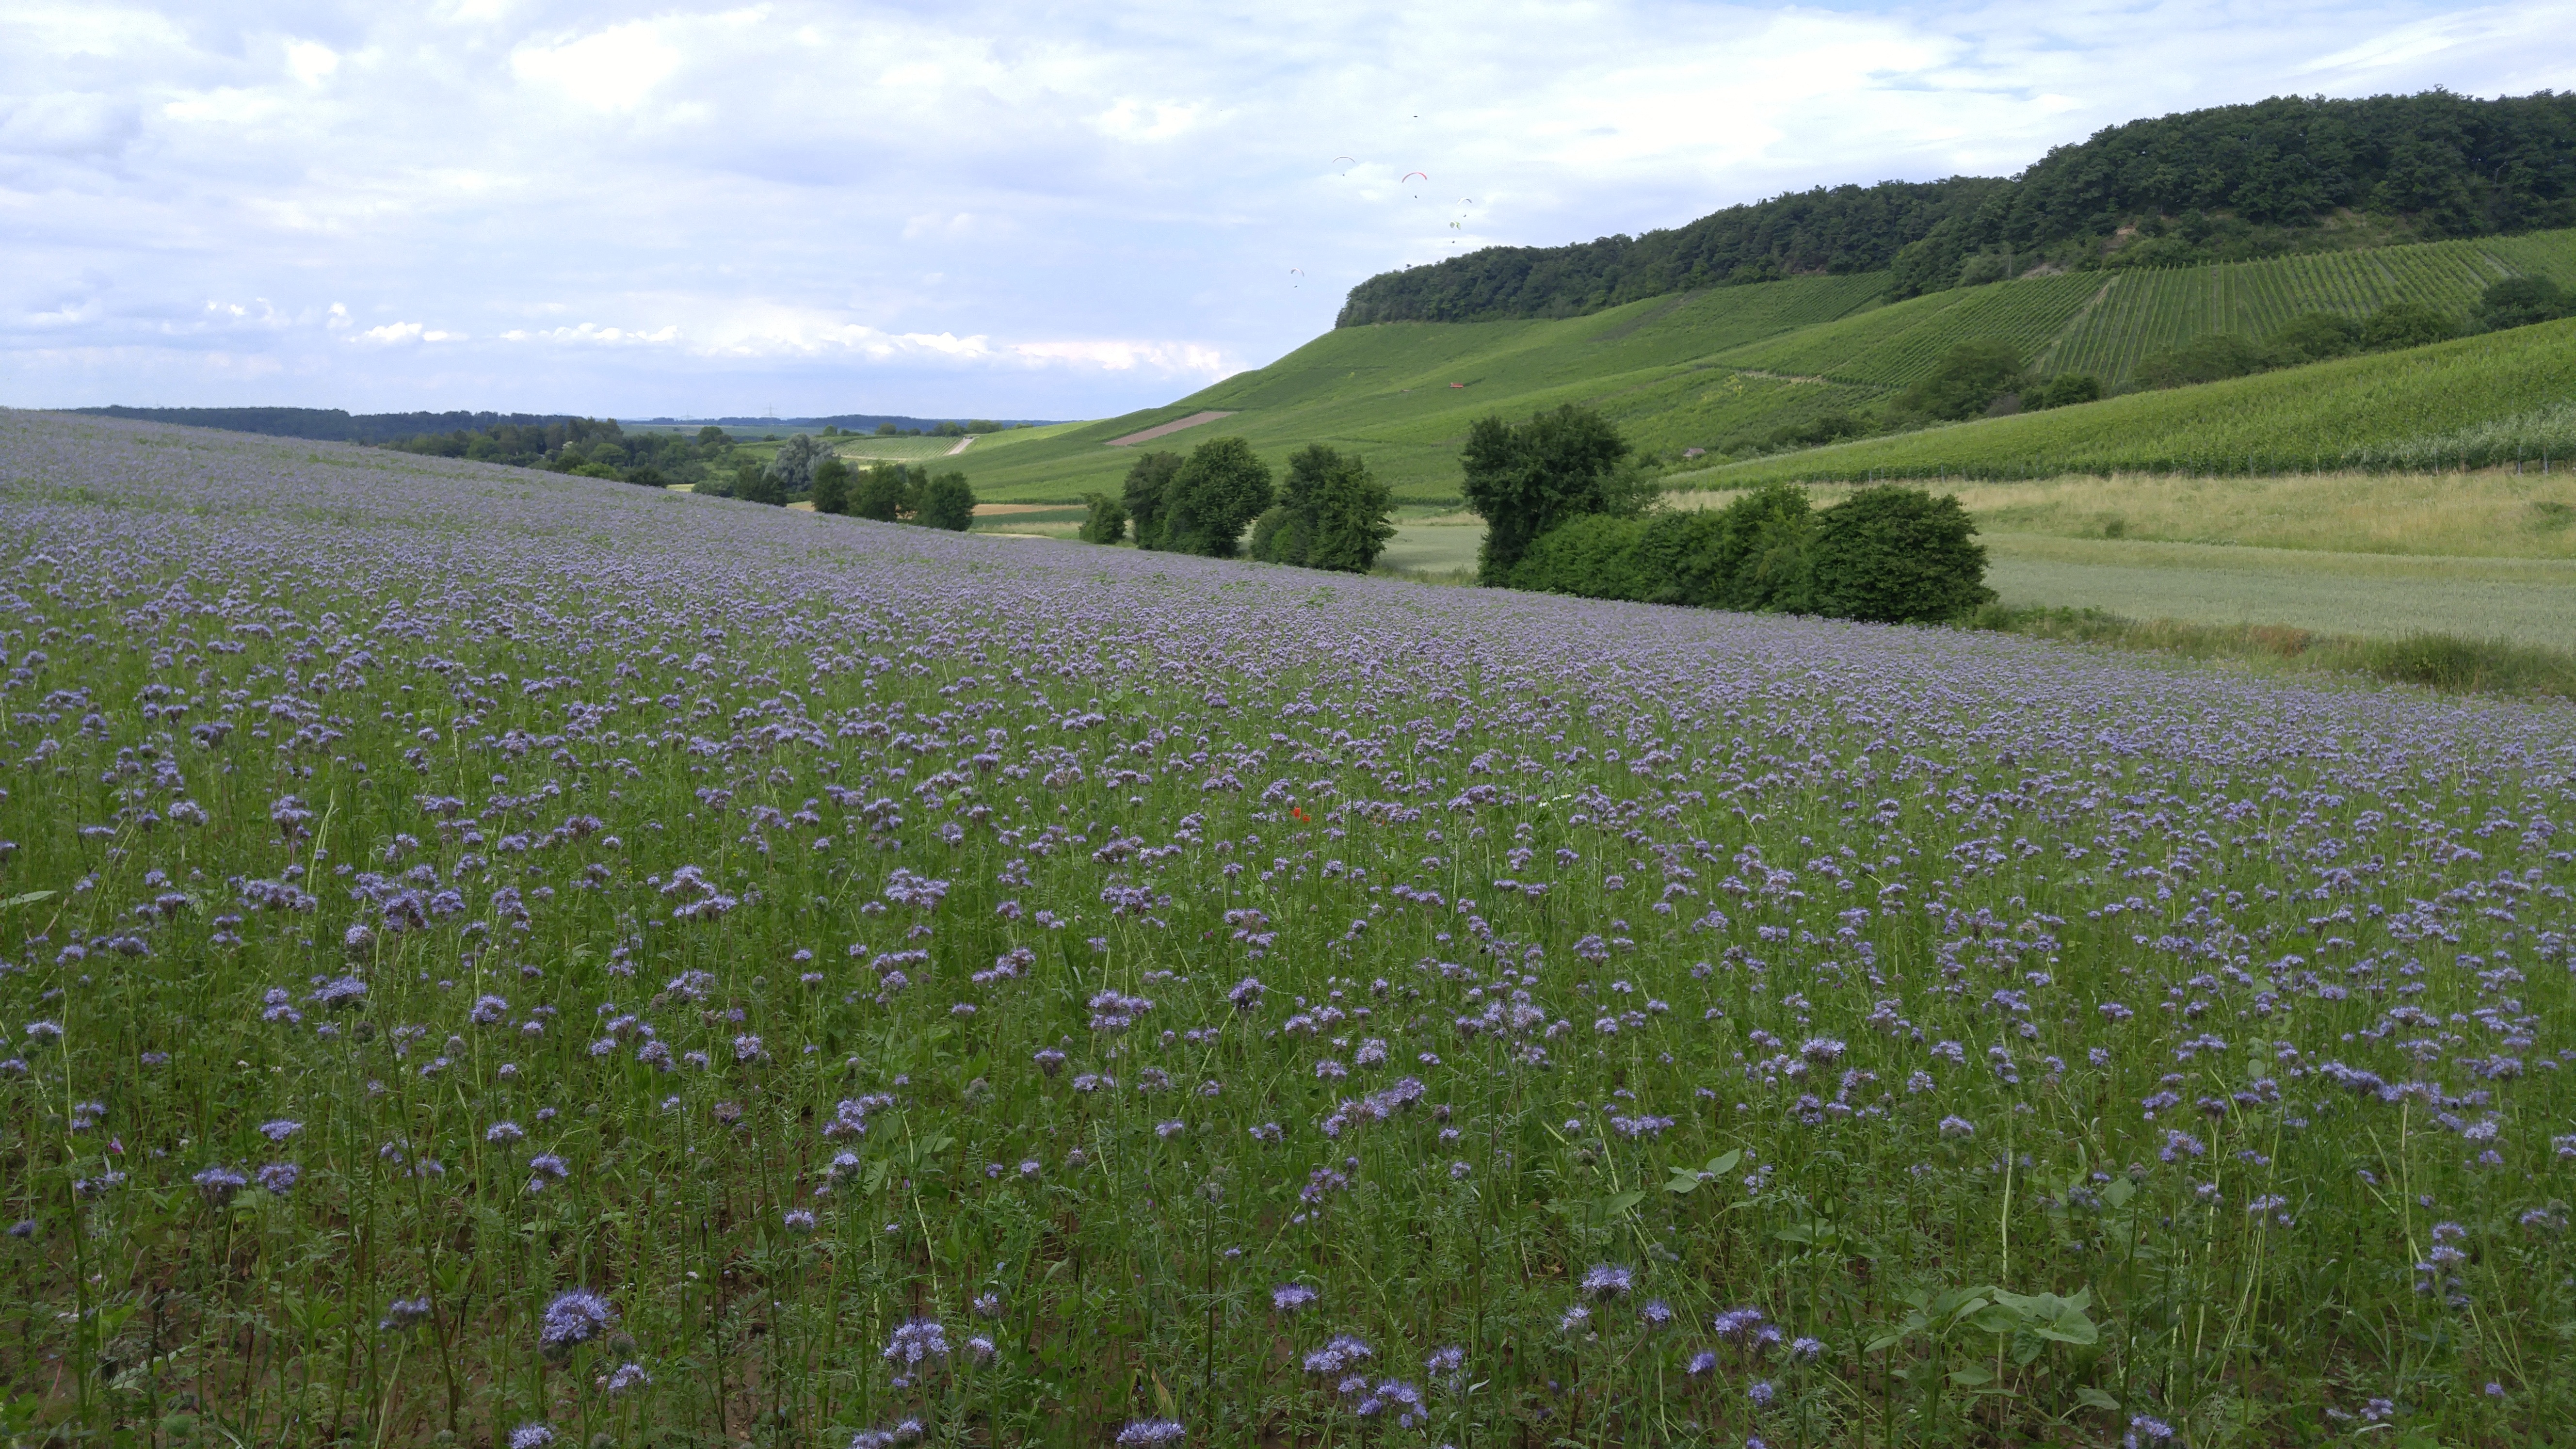
landscape, grass, horizon, marsh, mountain, plant, field, meadow, prairie, hill, flower, summer, crop, pasture, agriculture, plain, wildflower, flowers, grassland, wetland, plateau, habitat, ecosystem, tundra, vineyards, steppe, arable, rural area, flowering plant, california bluebell, natural environment, geographical feature, grass family, mountainous landforms, land plant